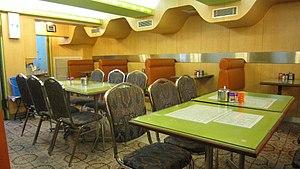
Un Cha chaan teng parfois appelés en anglais cafés de style Hong Kong, est un style de cafétéria originaire de Hong Kong mais qu'on trouve aussi à Macao ou dans le Guangdong. À cause des différentes vagues d'émigrations depuis la fin de la Seconde Guerre mondiale, on les trouve dans les quartiers chinois de pays occidentaux tels que l'Australie, le Royaume-Uni, le Canada ou les États-Unis. Les cha chaan tengs sont réputés pour leurs menus éclectiques et abordables, incluant autant des plats de la cuisine hongkongaise que des recettes issues de la cuisine hongkongaise occidentale. Ils peuvent être comparés aux cafés occidentaux dans leur décoration ordinaire et dans la place dévolue au café et au thé.